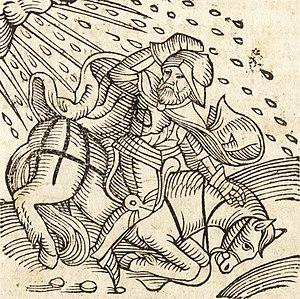
Libre de droit
Chilping est un comte d'Auvergne du Haut Moyen Âge, à cheval entre les périodes mérovingienne et carolingienne. Son règne se déroule lors de la guerre opposants les aquitains, dont il fait partie, aux francs'. Il fait figure d'un des principaux chefs de guerres du duc d'Aquitaine Waïfre', lui-même ayant longtemps résidé en Auvergne.